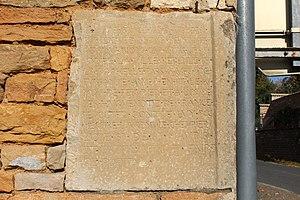
Inscription relatant un fait de 1629 sur un bâtiment à l'intersection entre les routes de Cluny et de Péronne, Saint-Maurice-de-Satonnay.
Saint-Maurice-de-Satonnay est une commune française située dans le département de Saône-et-Loire en région Bourgogne-Franche-Comté.